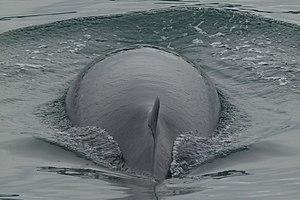
Baleine à proximité de Tadoussac, Canada